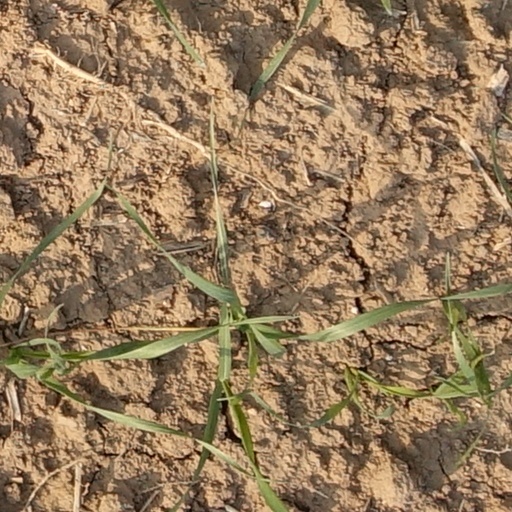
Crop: wheat